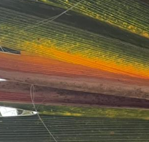
Label: Manganese Deficiency